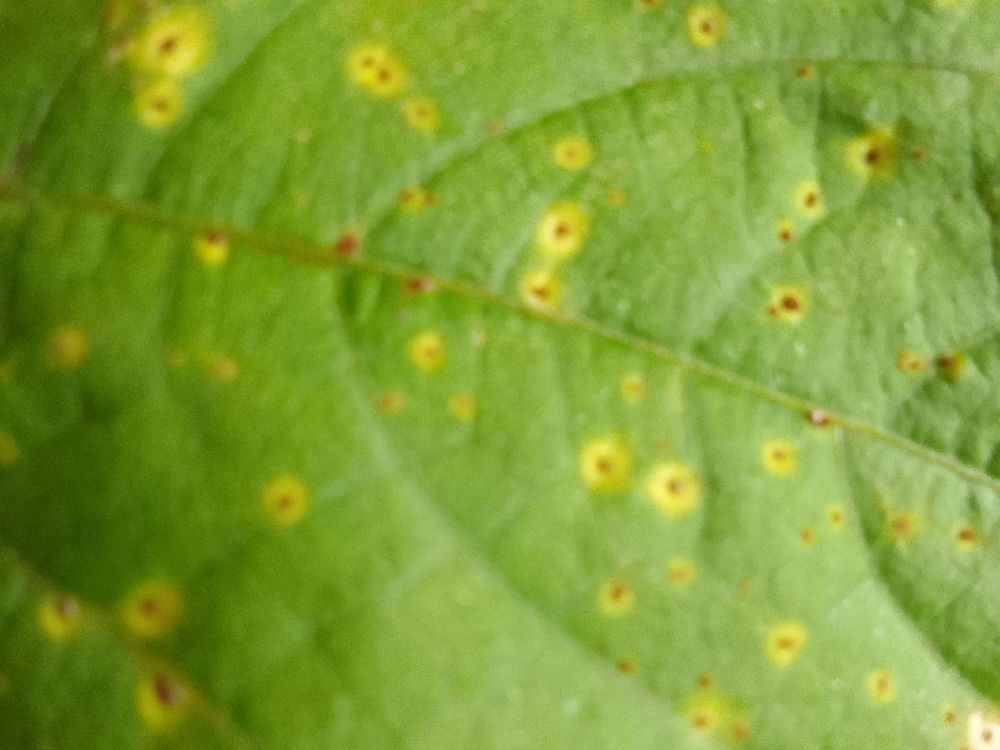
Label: rust